State visit by Pope Benedict XVI to the United Kingdom

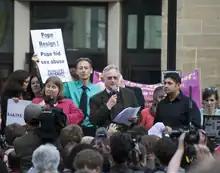
Richard Dawkins speaking at the protest, with Peter Tatchell on the left at the back.

The visit was opposed by a range of people and organisations including some Protestants, LGBT, and secular groups due to a number of reasons, such as the Church's policies on the ordination of women, homosexuality, contraception and AIDS, as well as complaints over historical sexual abuse of children by Catholic priests. Former DUP leader Ian Paisley (known for his staunch Anti-Catholicism in Northern Ireland) called the visit a "mistake" and the principal of Scotland's Free Church Training College said the visit airbrushed the Protestant Reformation out of history and dishonoured reformer and nationalist John Knox. On the eve of the visit, a letter by 50 public figures argued that the Pope's tour should not have been accorded the status of a state visit.